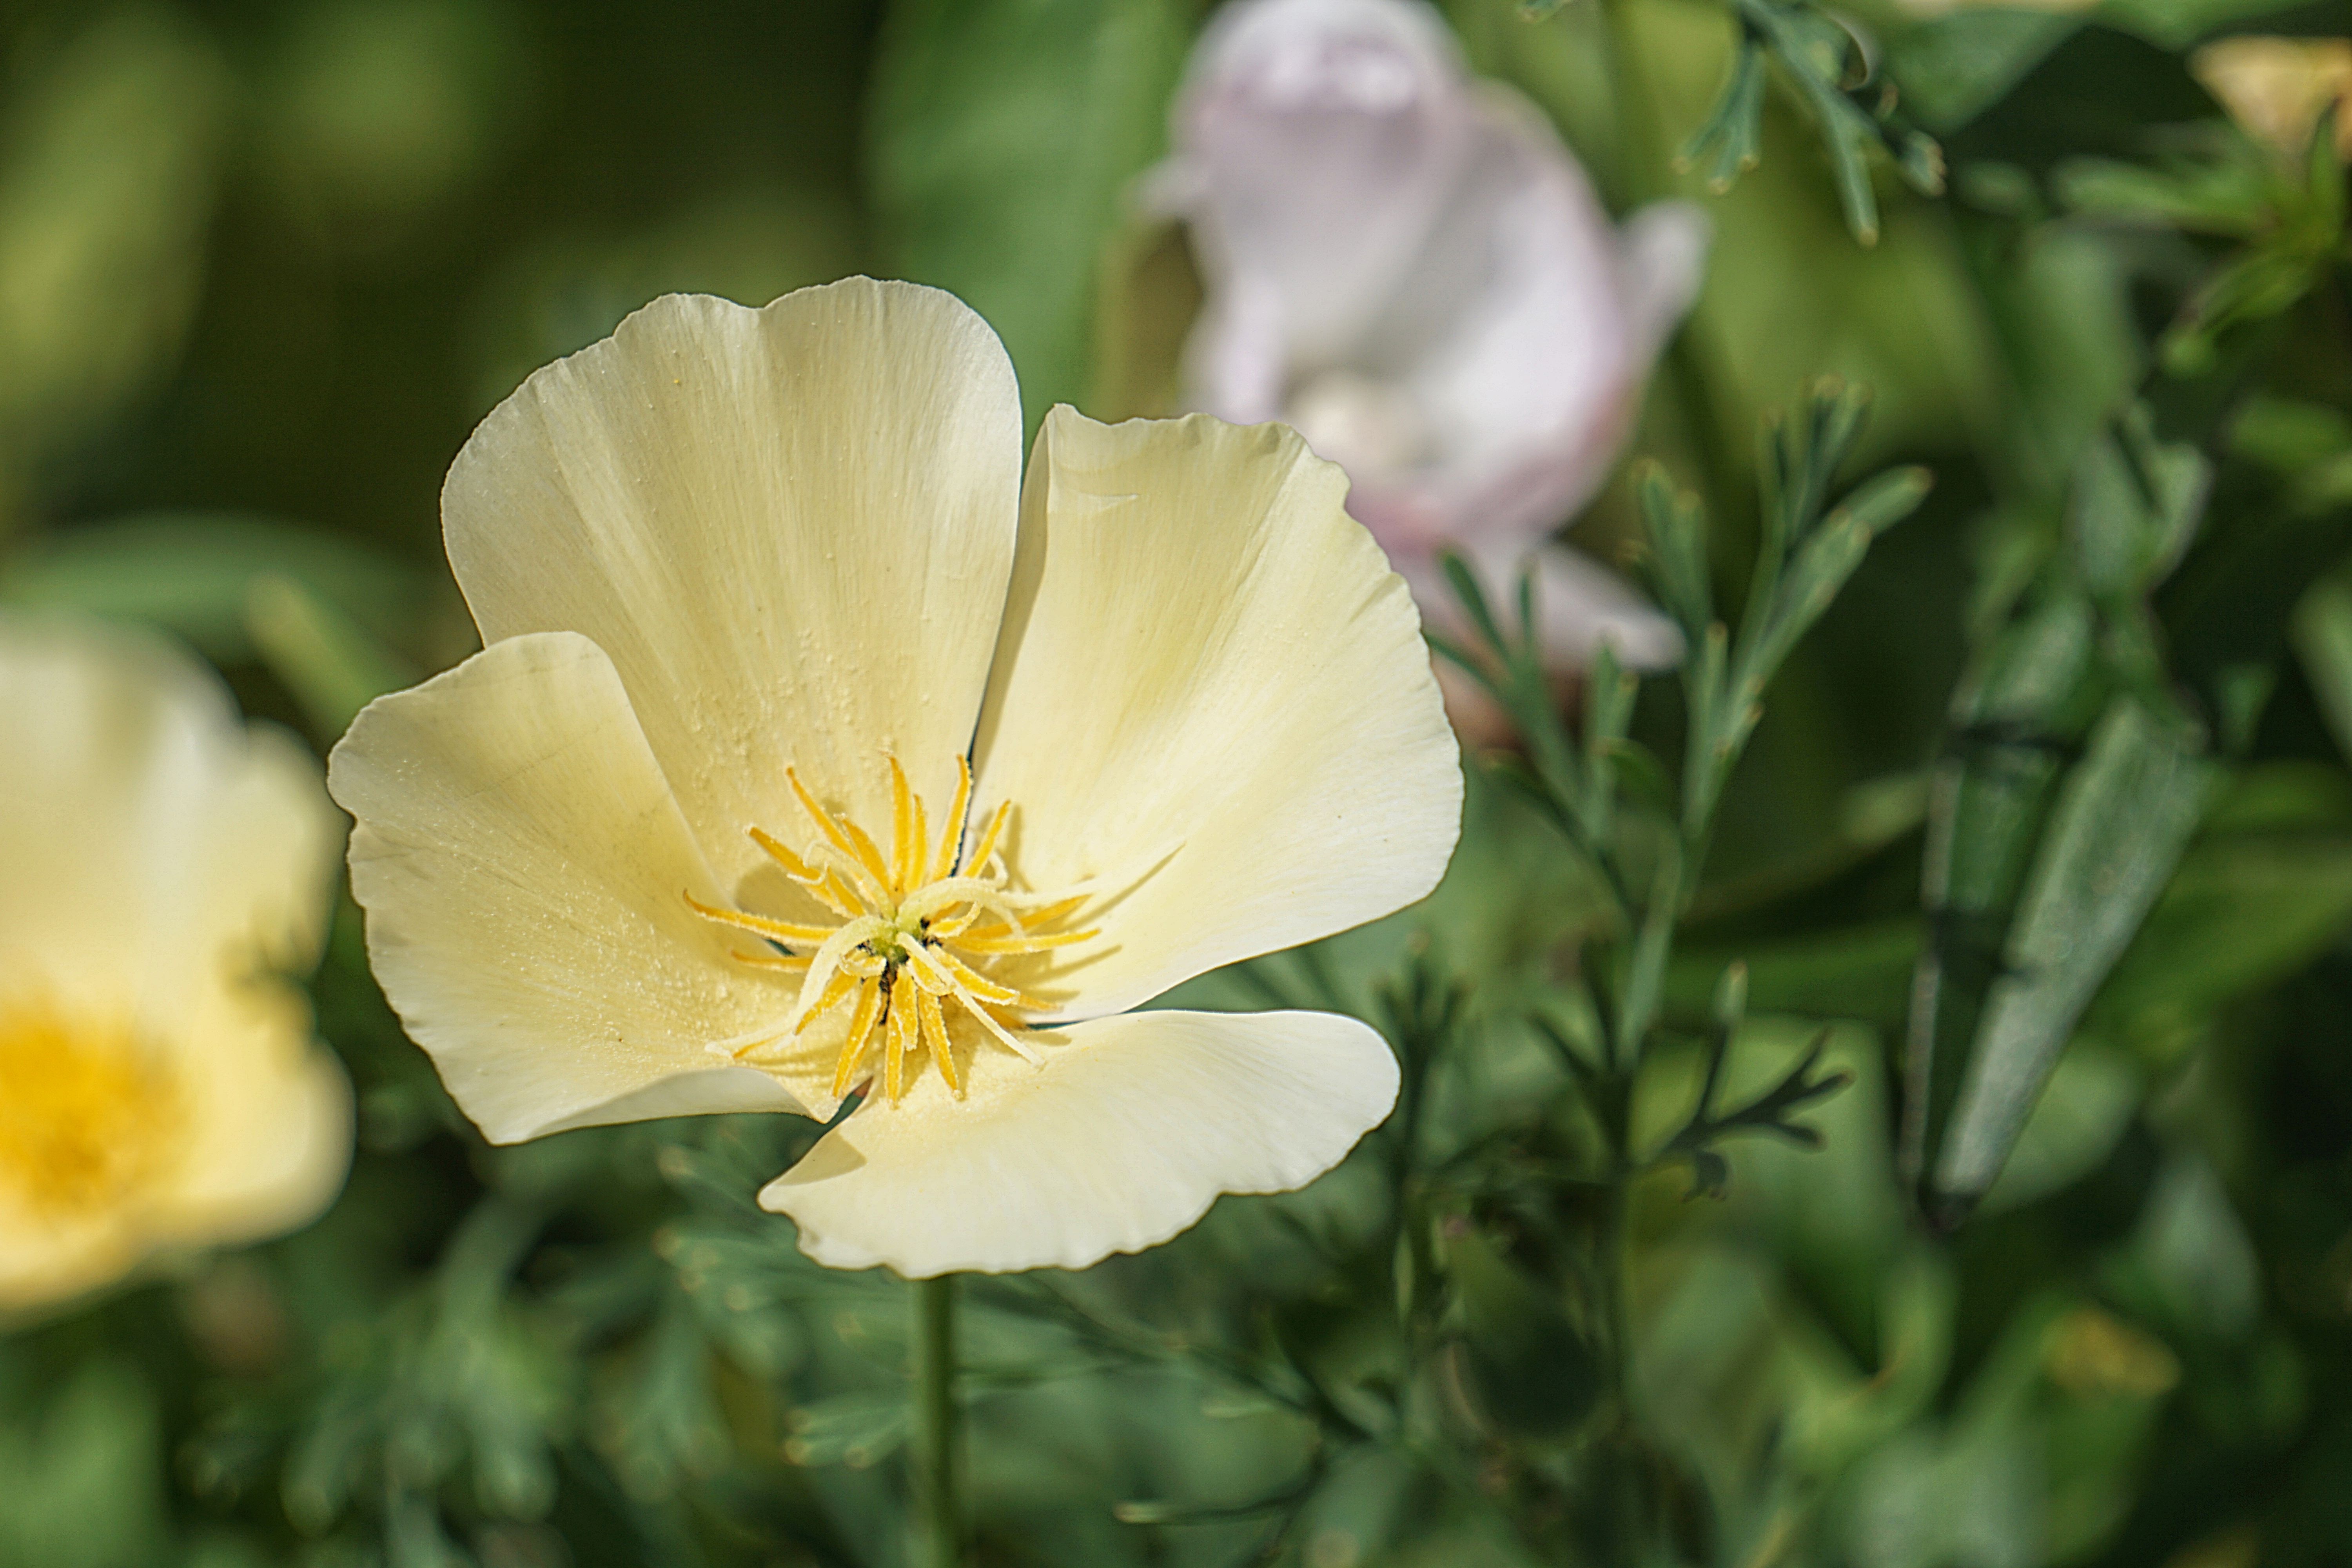
nature, blossom, plant, meadow, flower, petal, green, botany, yellow, garden, flora, wildflower, close up, petals, poppy, evening primrose, flowering, macro photography, flowering plant, poppy flowers, land plant